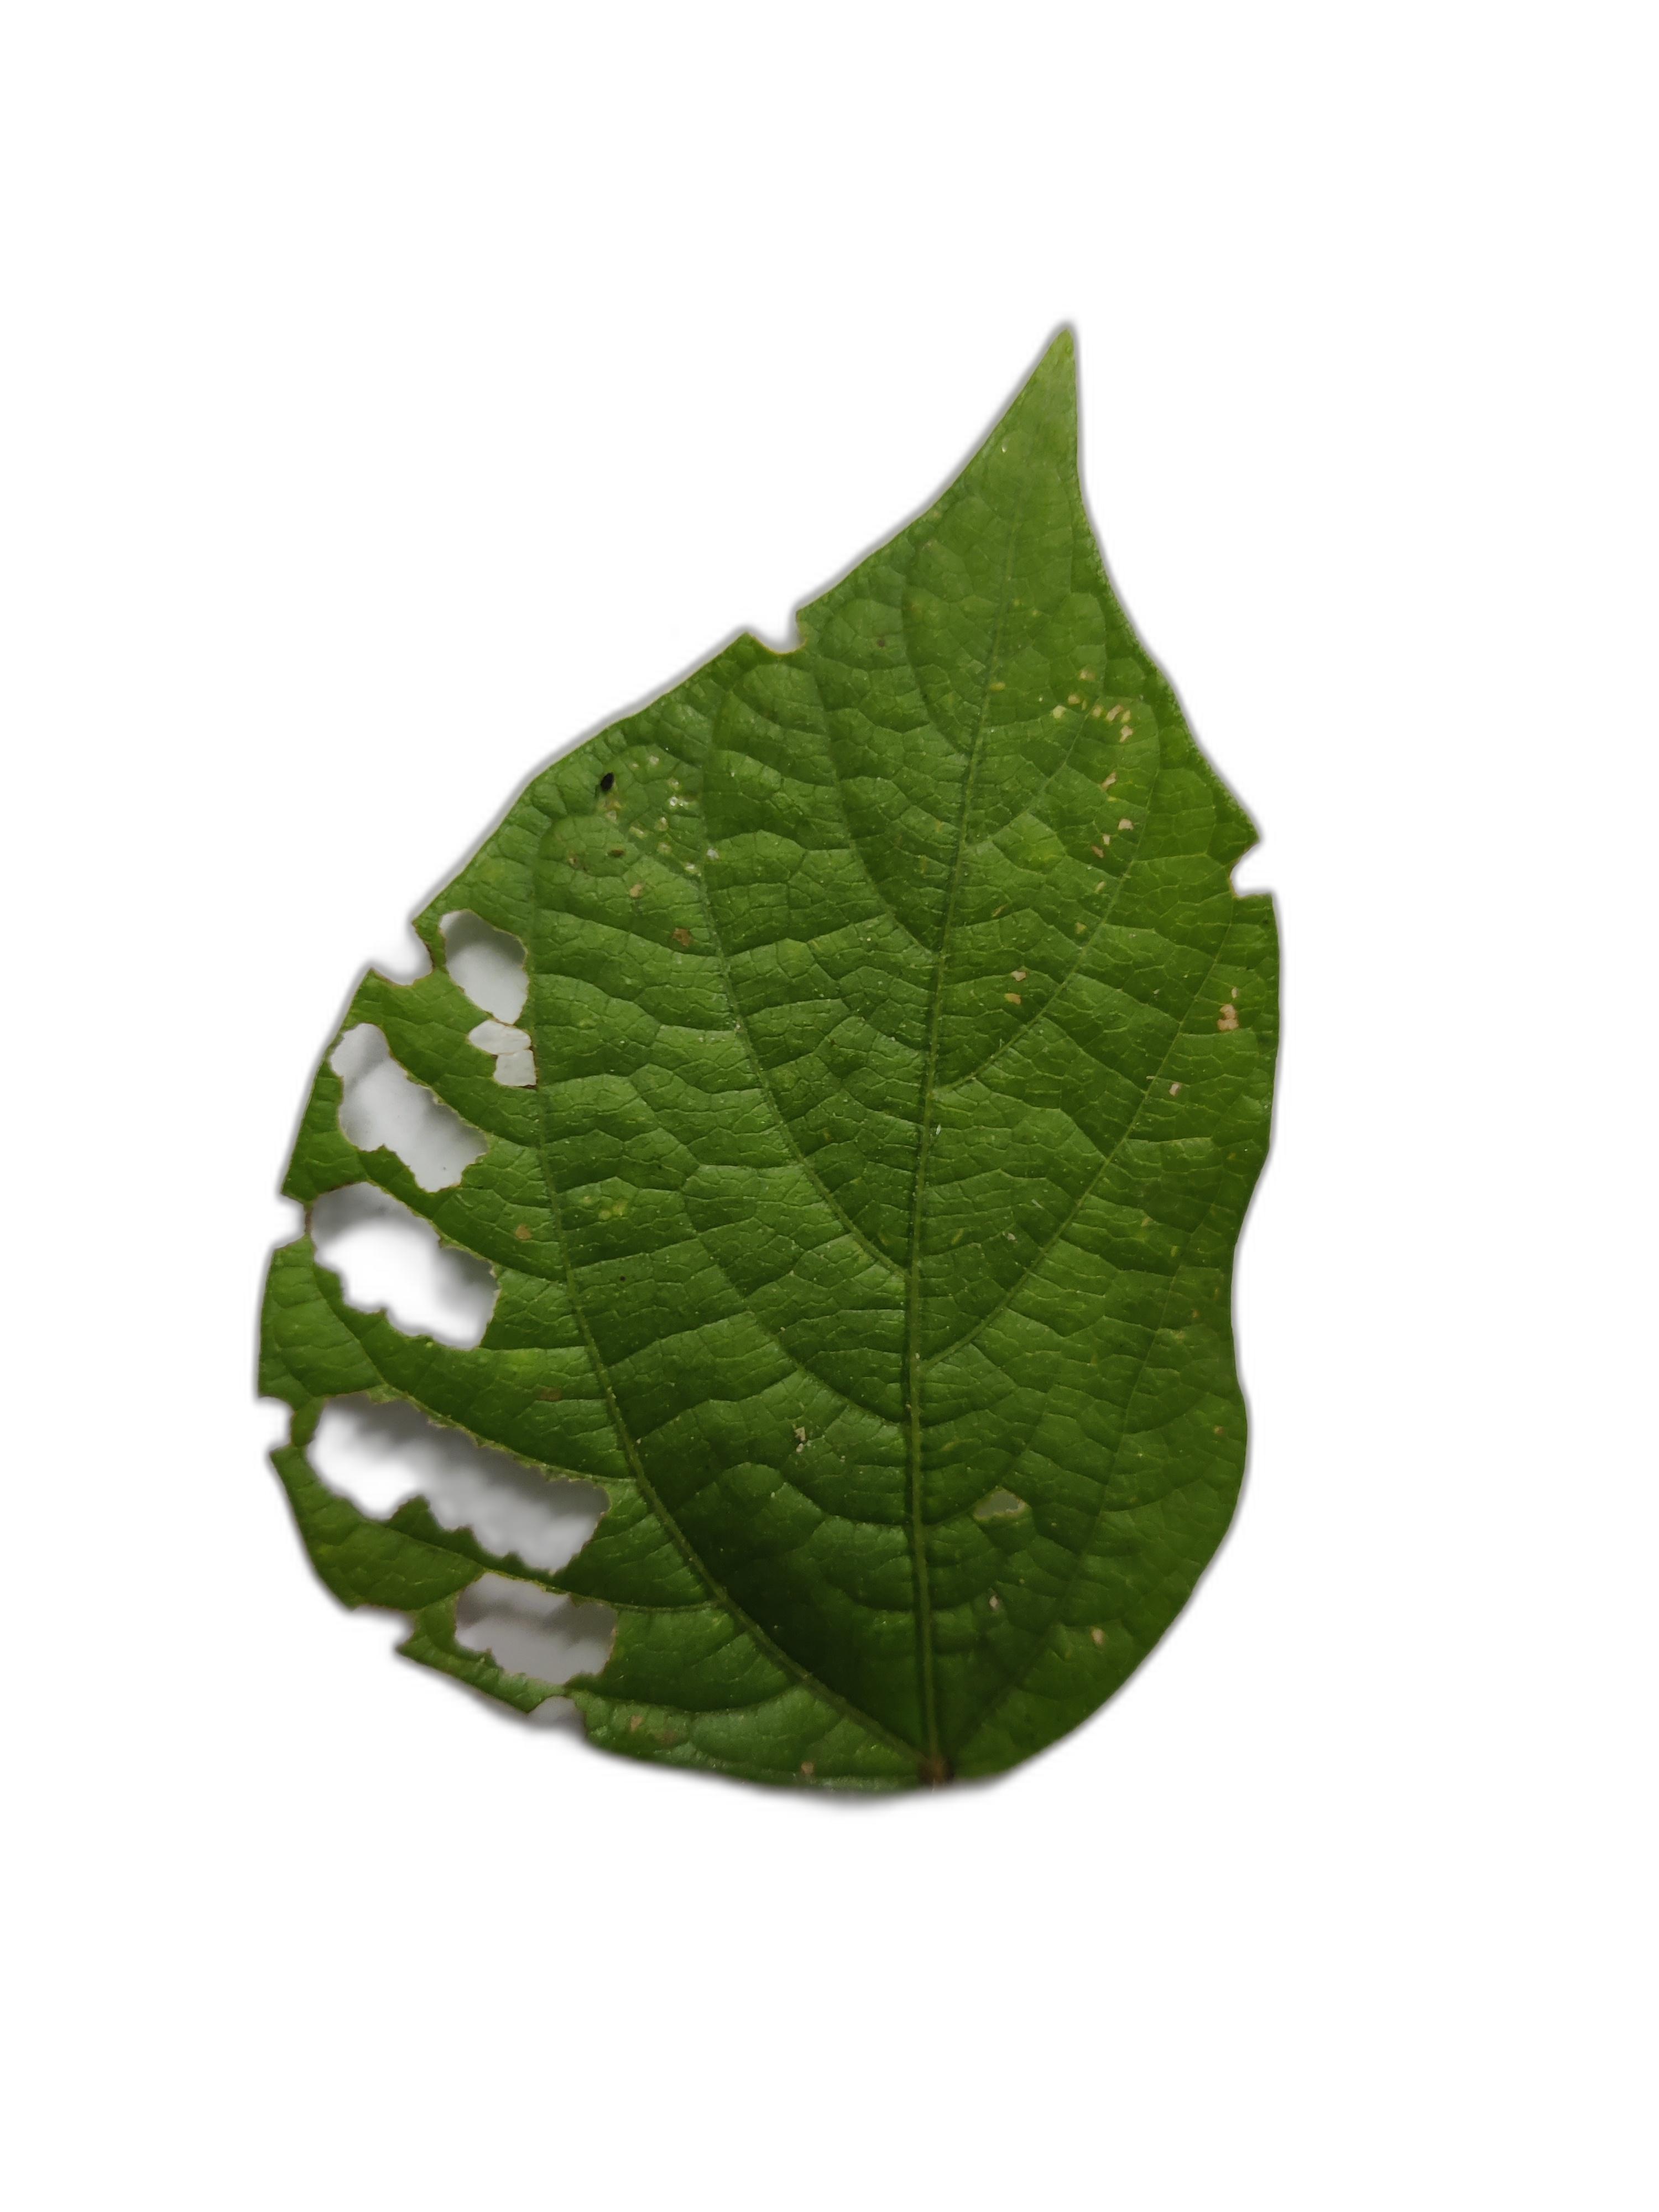
Label: Cercospora leaf spot